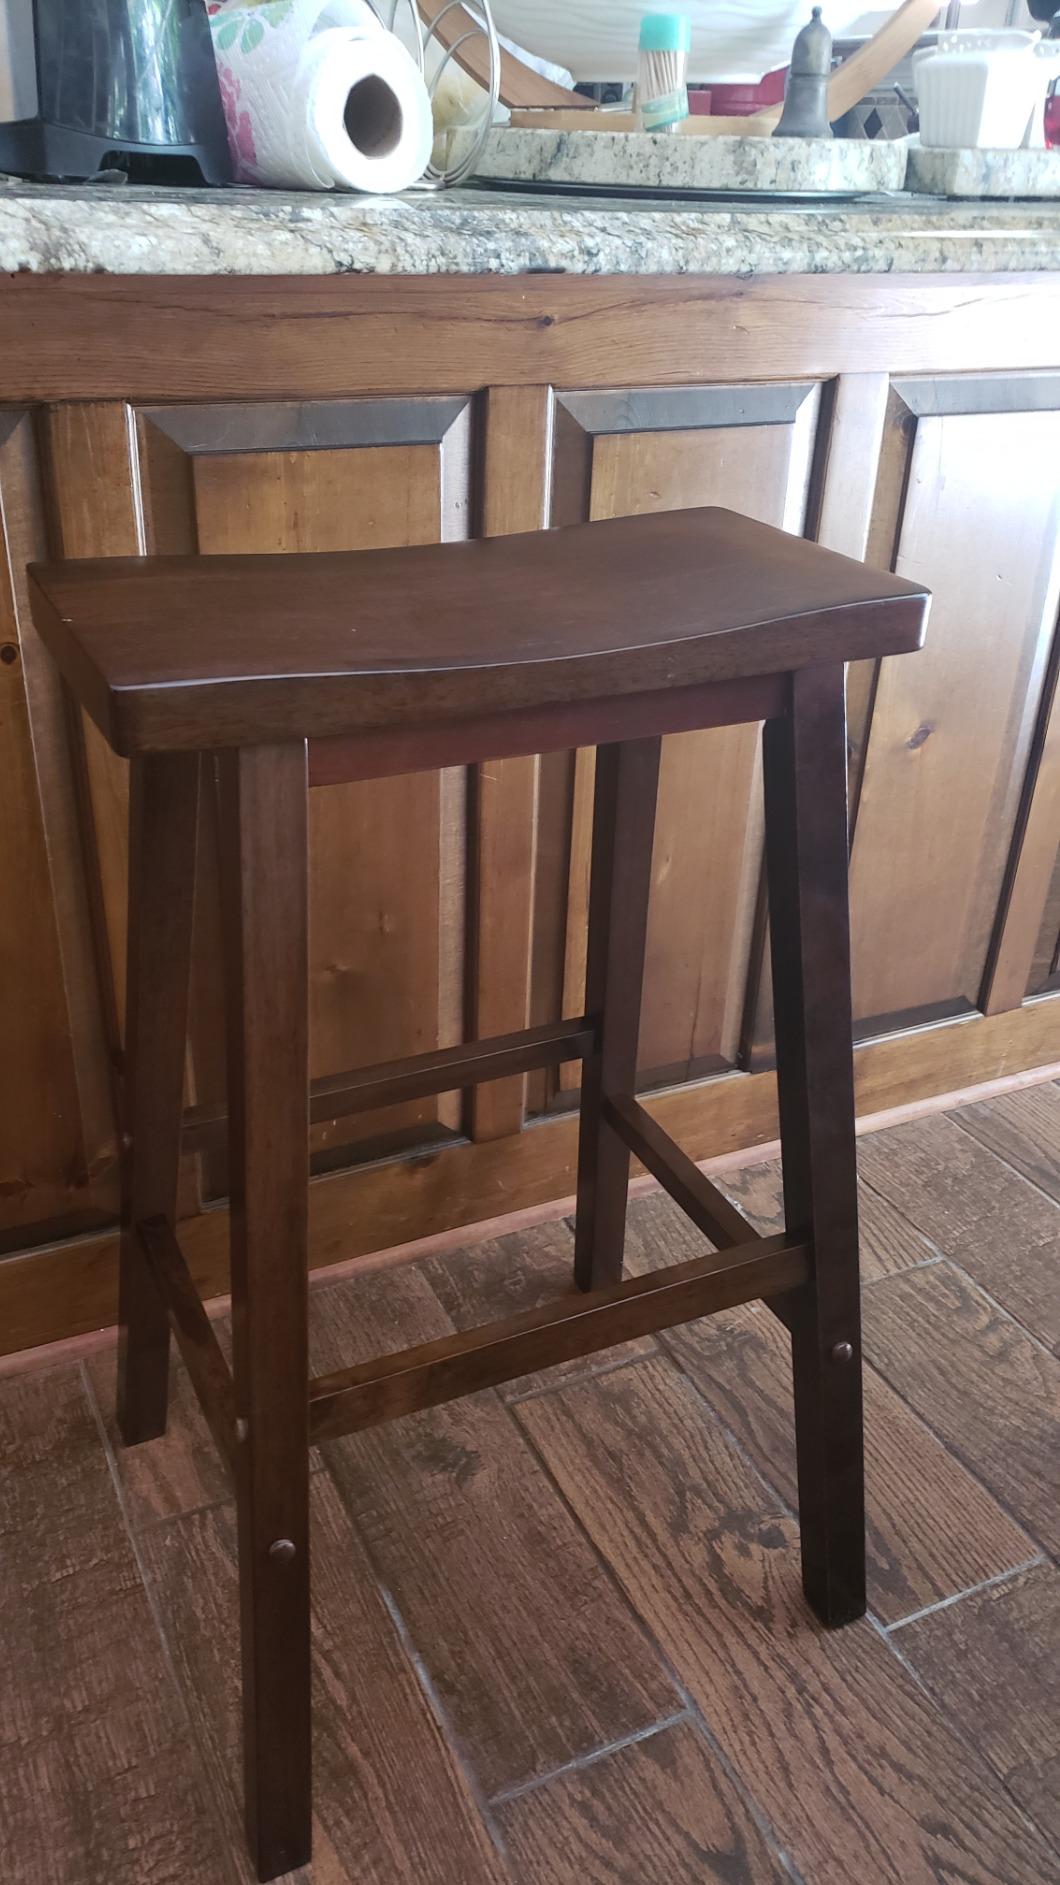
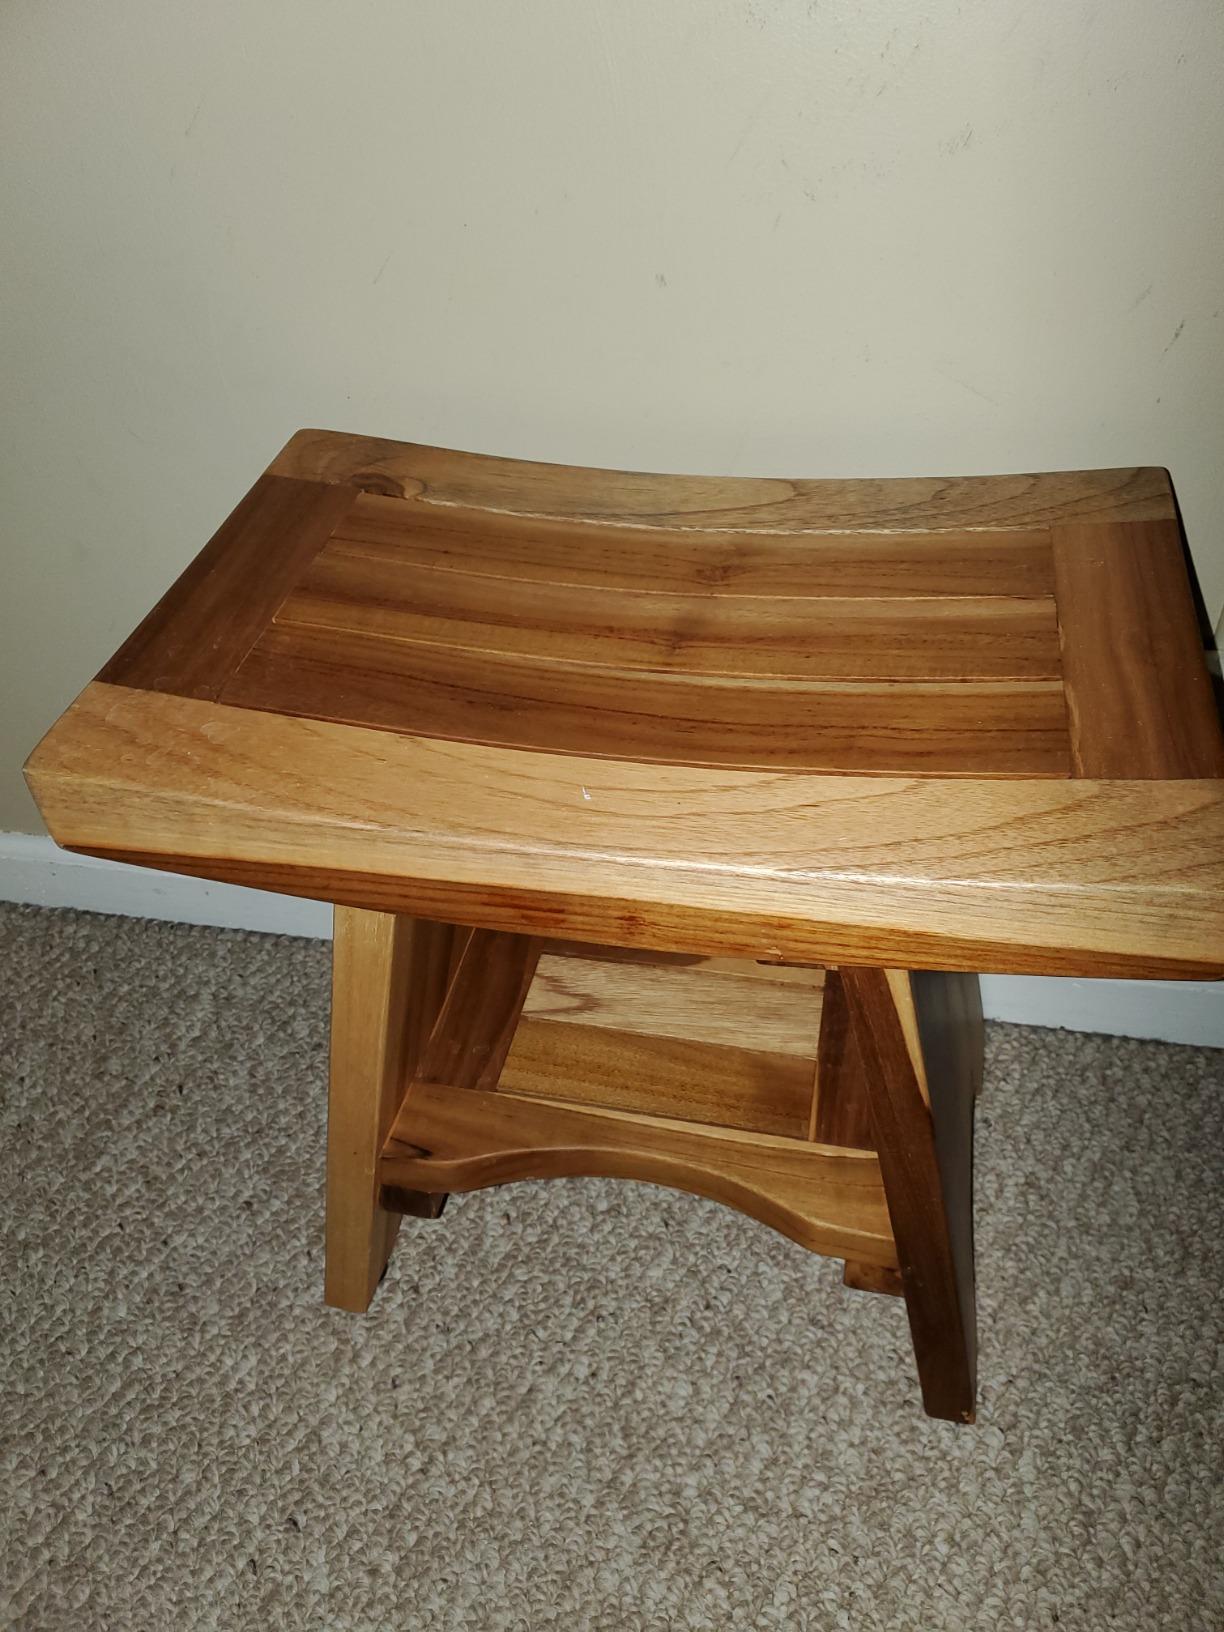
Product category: stool
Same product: no